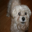
Label: dog